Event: Nepal Earthquake
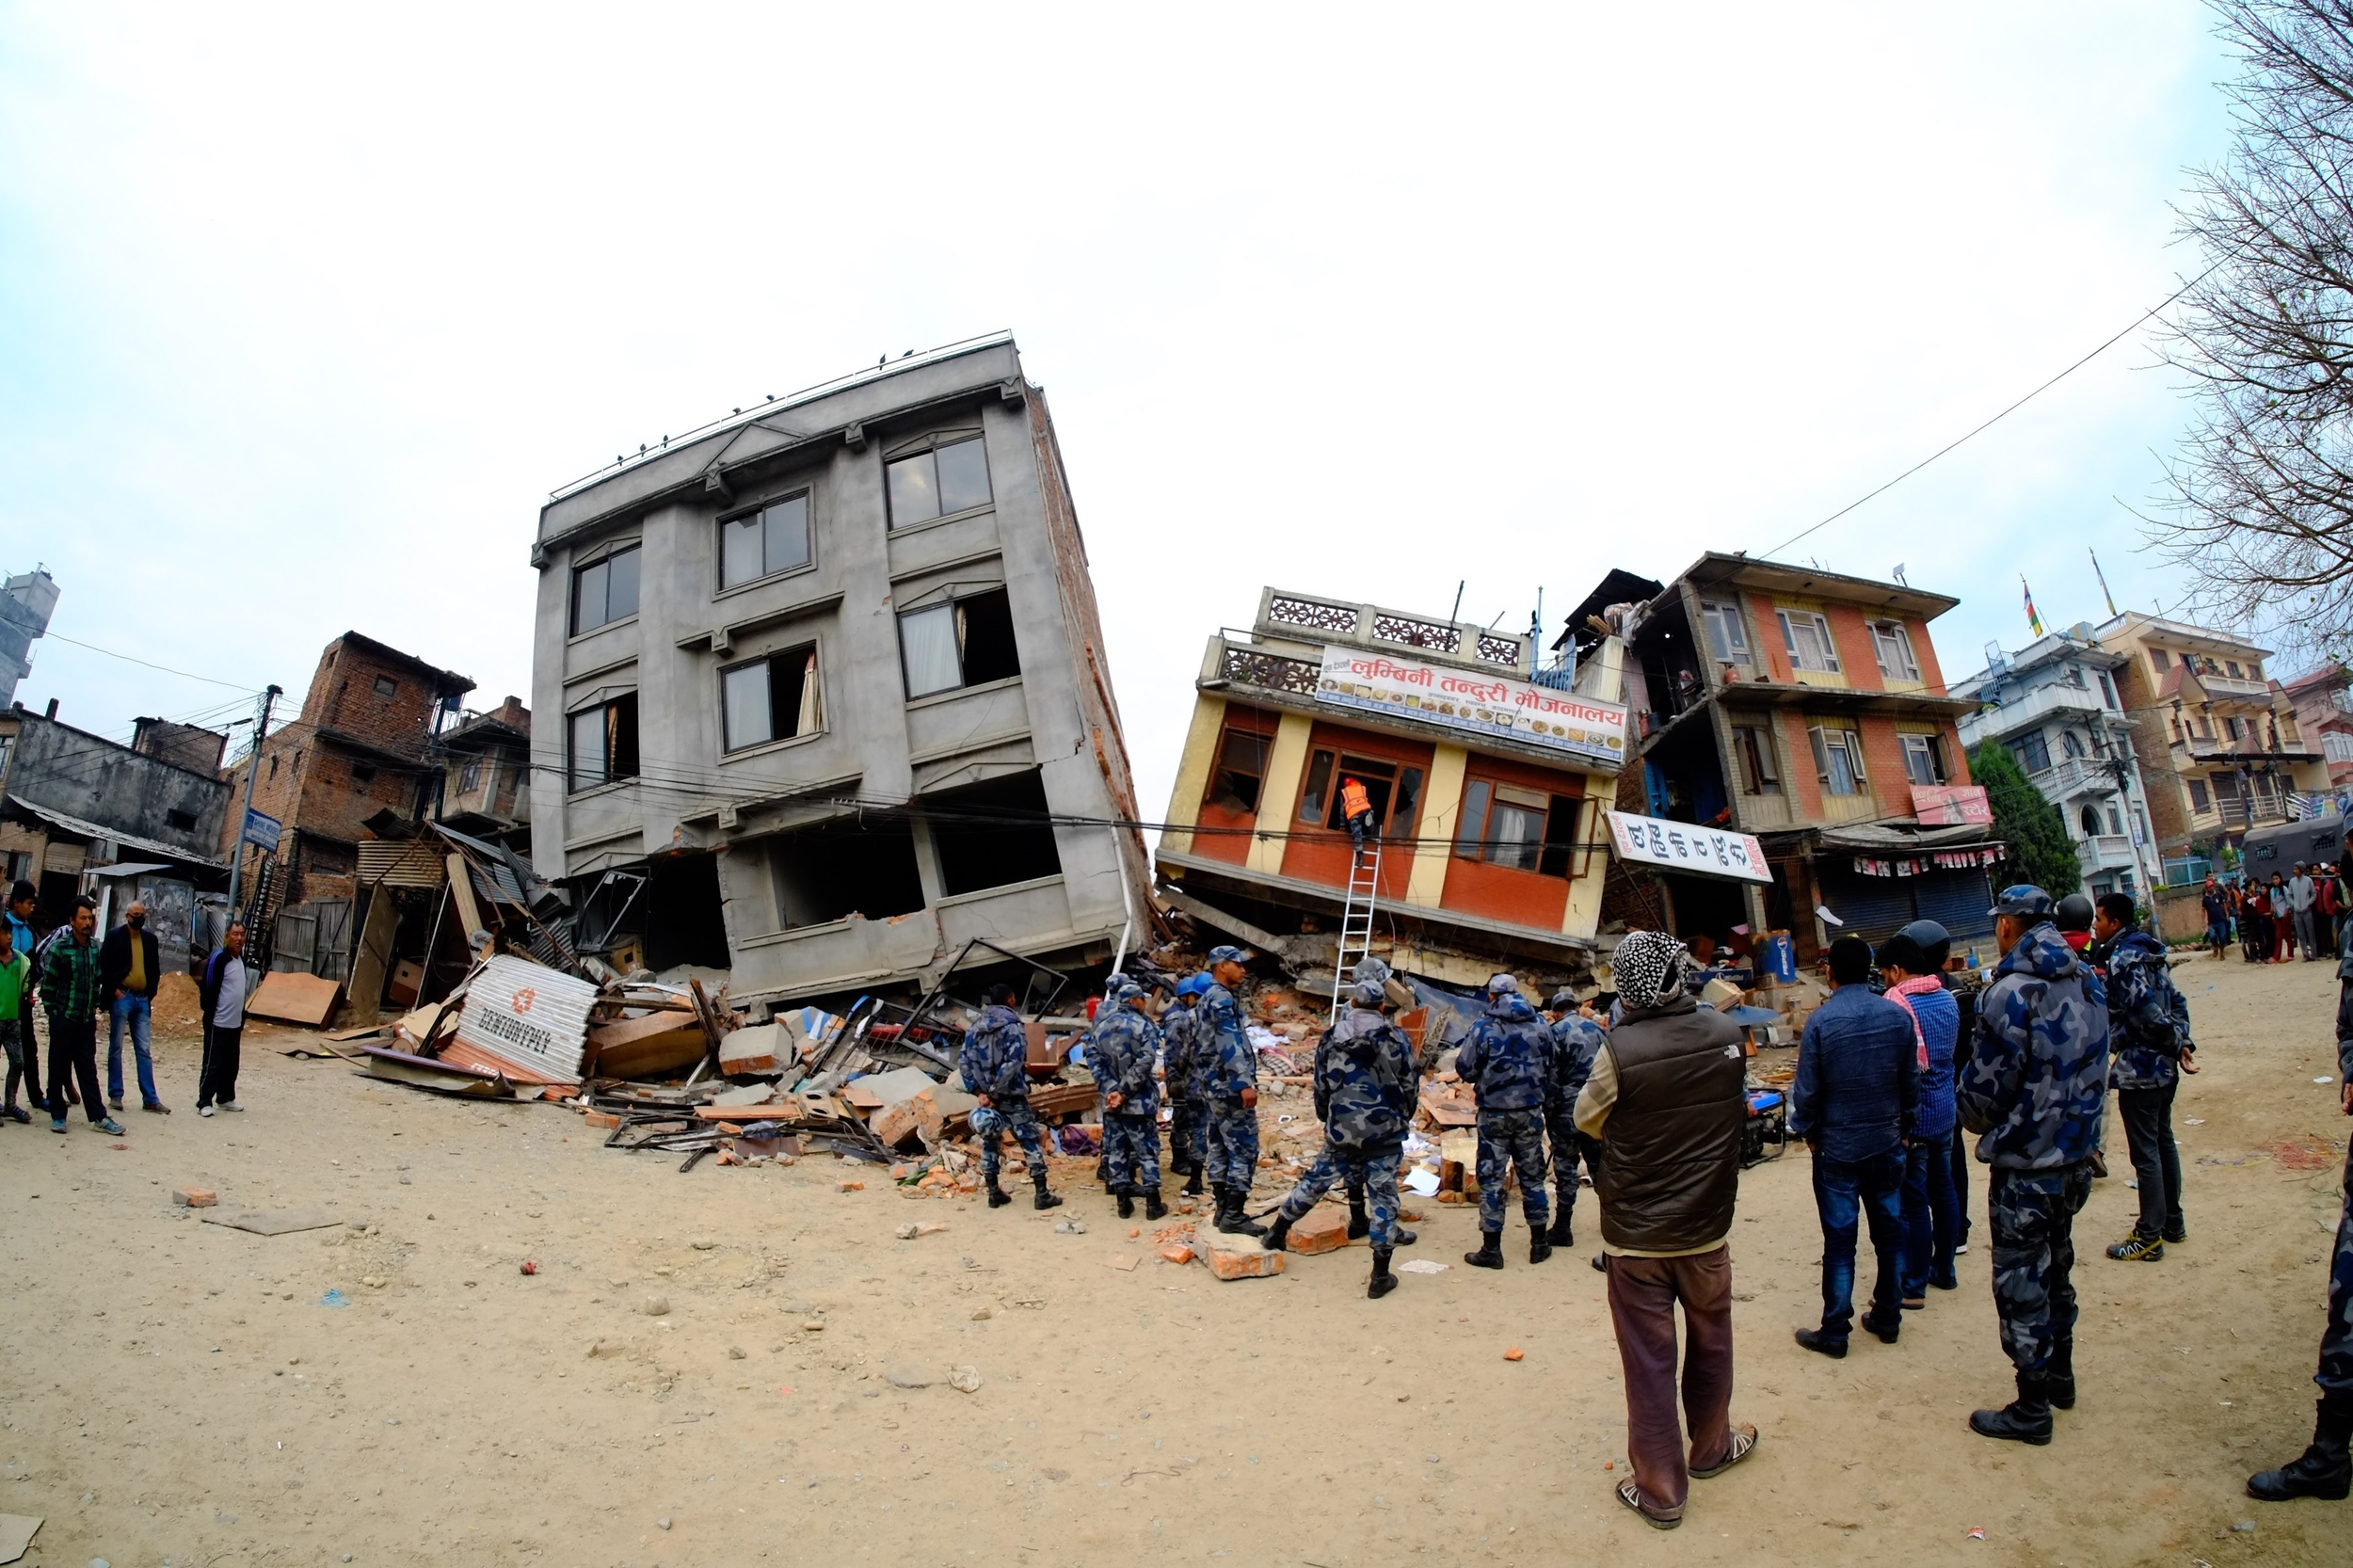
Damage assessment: damage